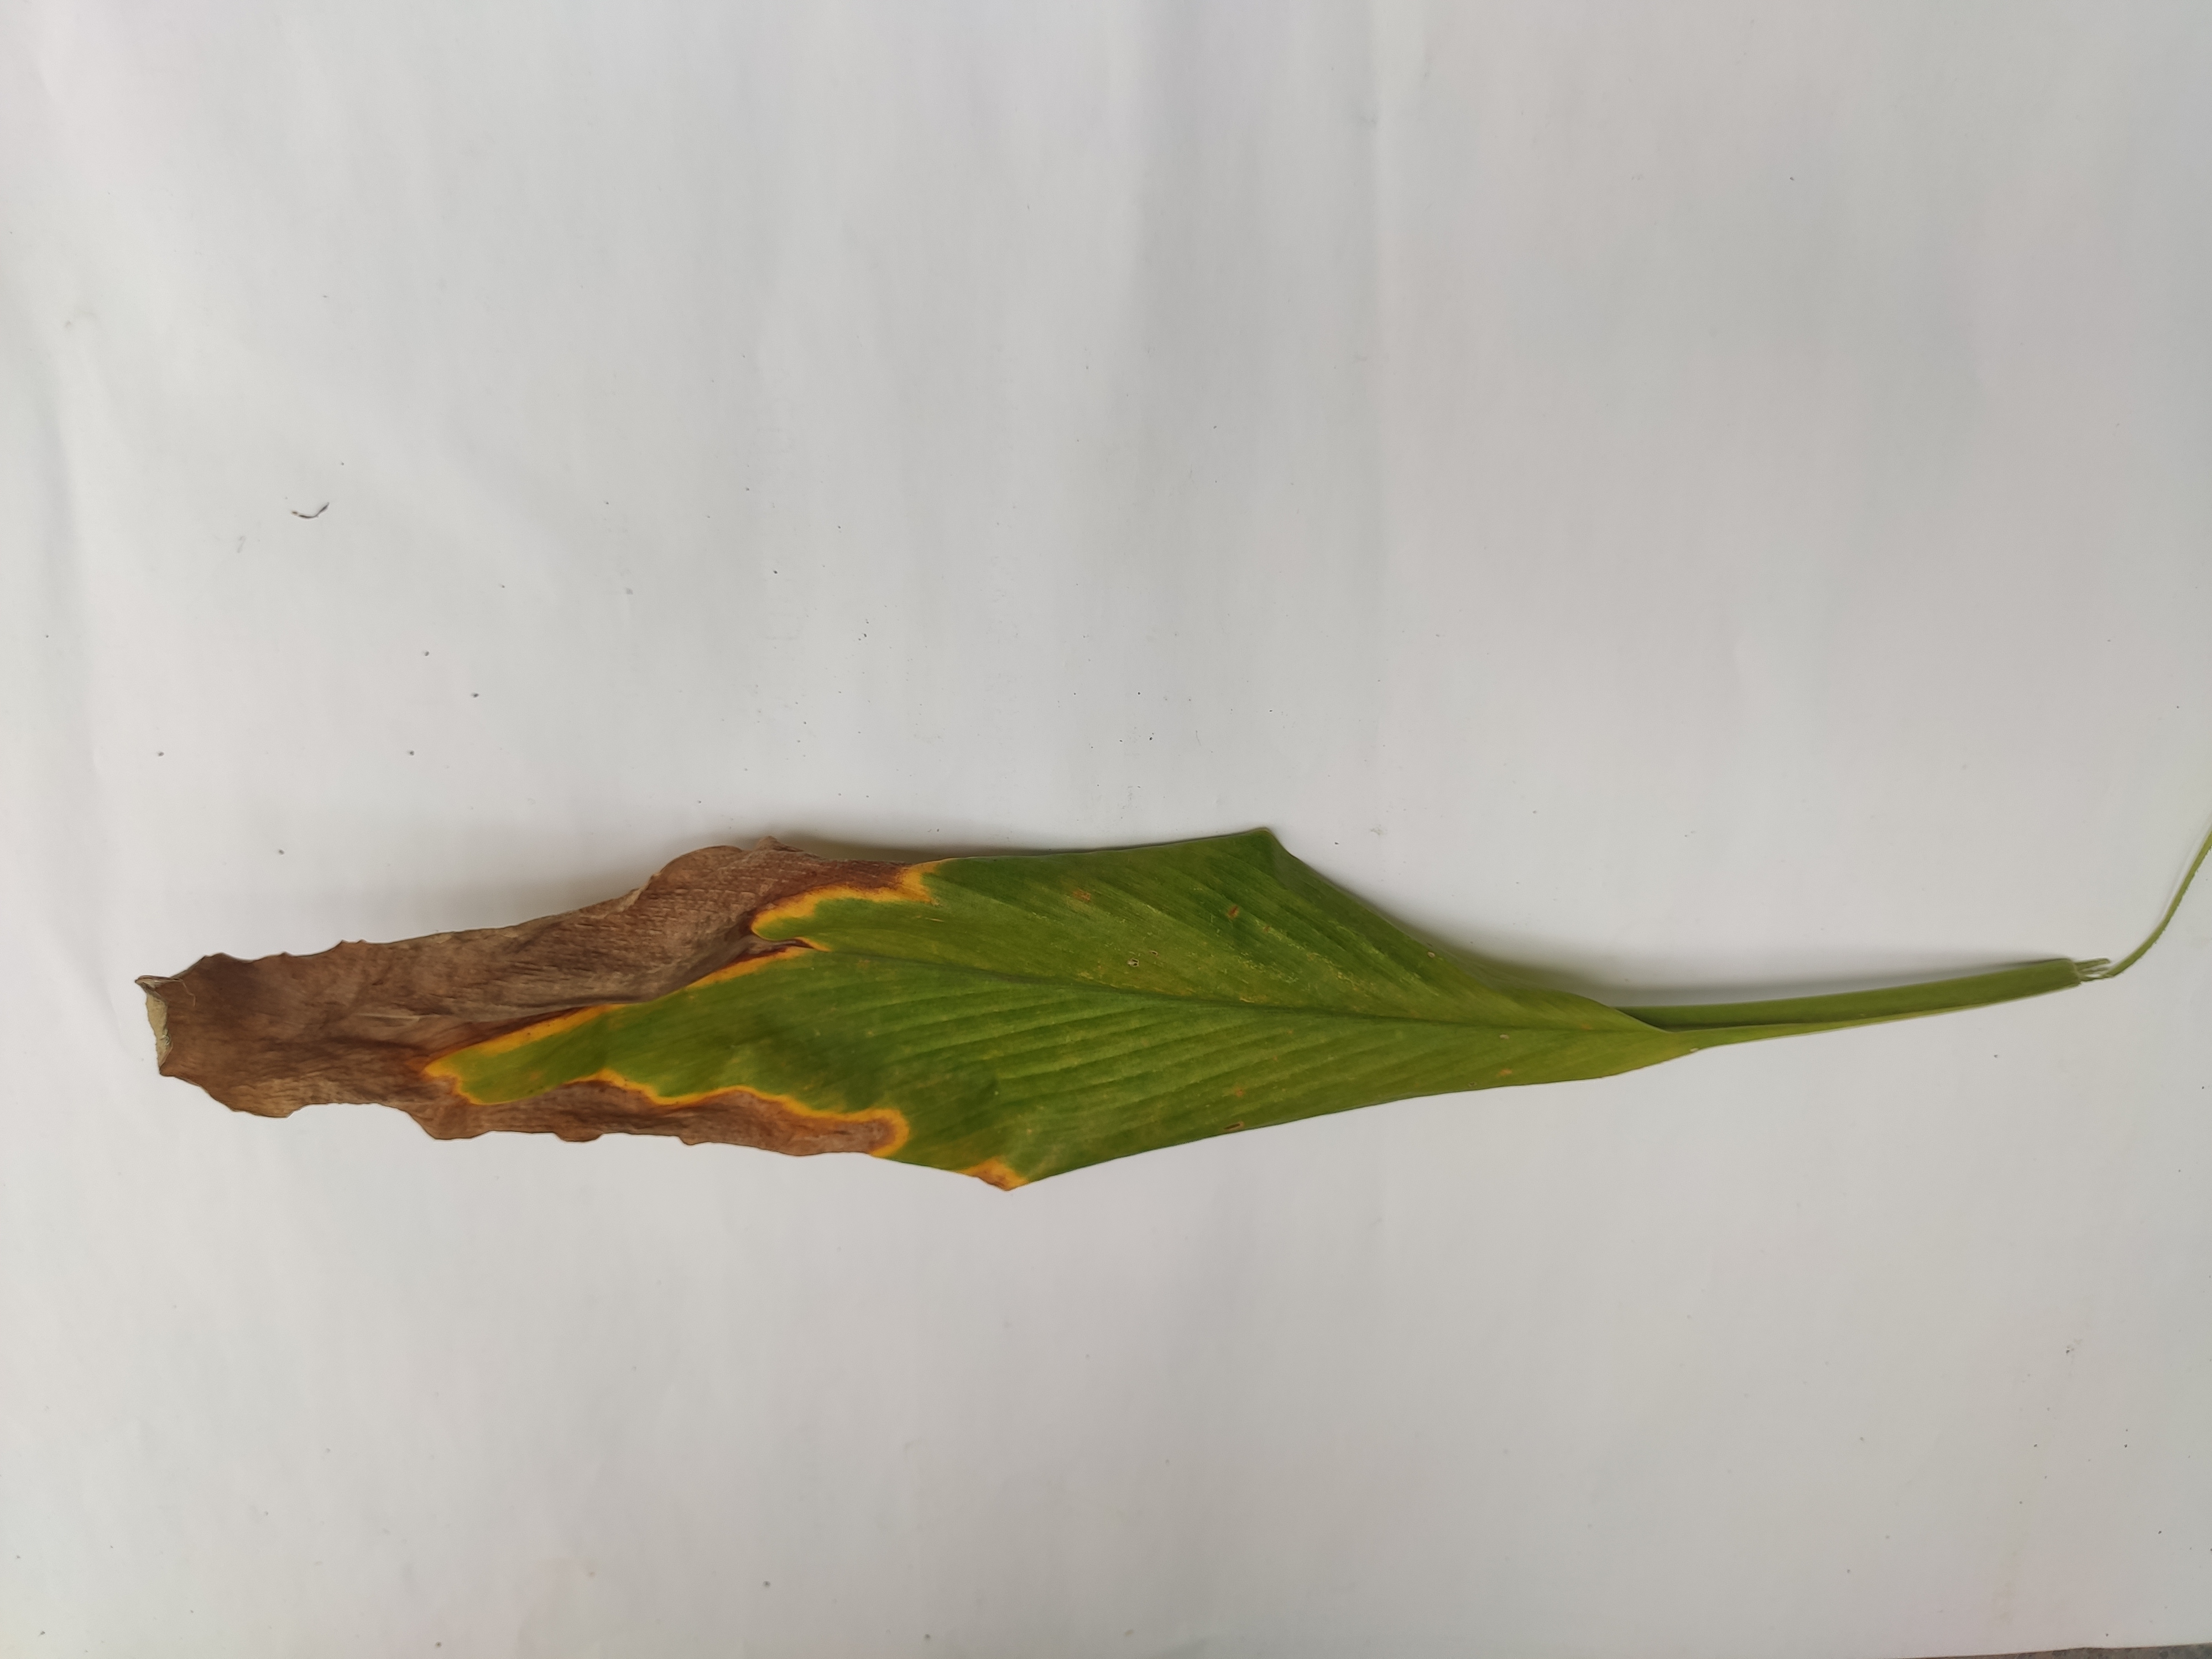
Label: Blotch